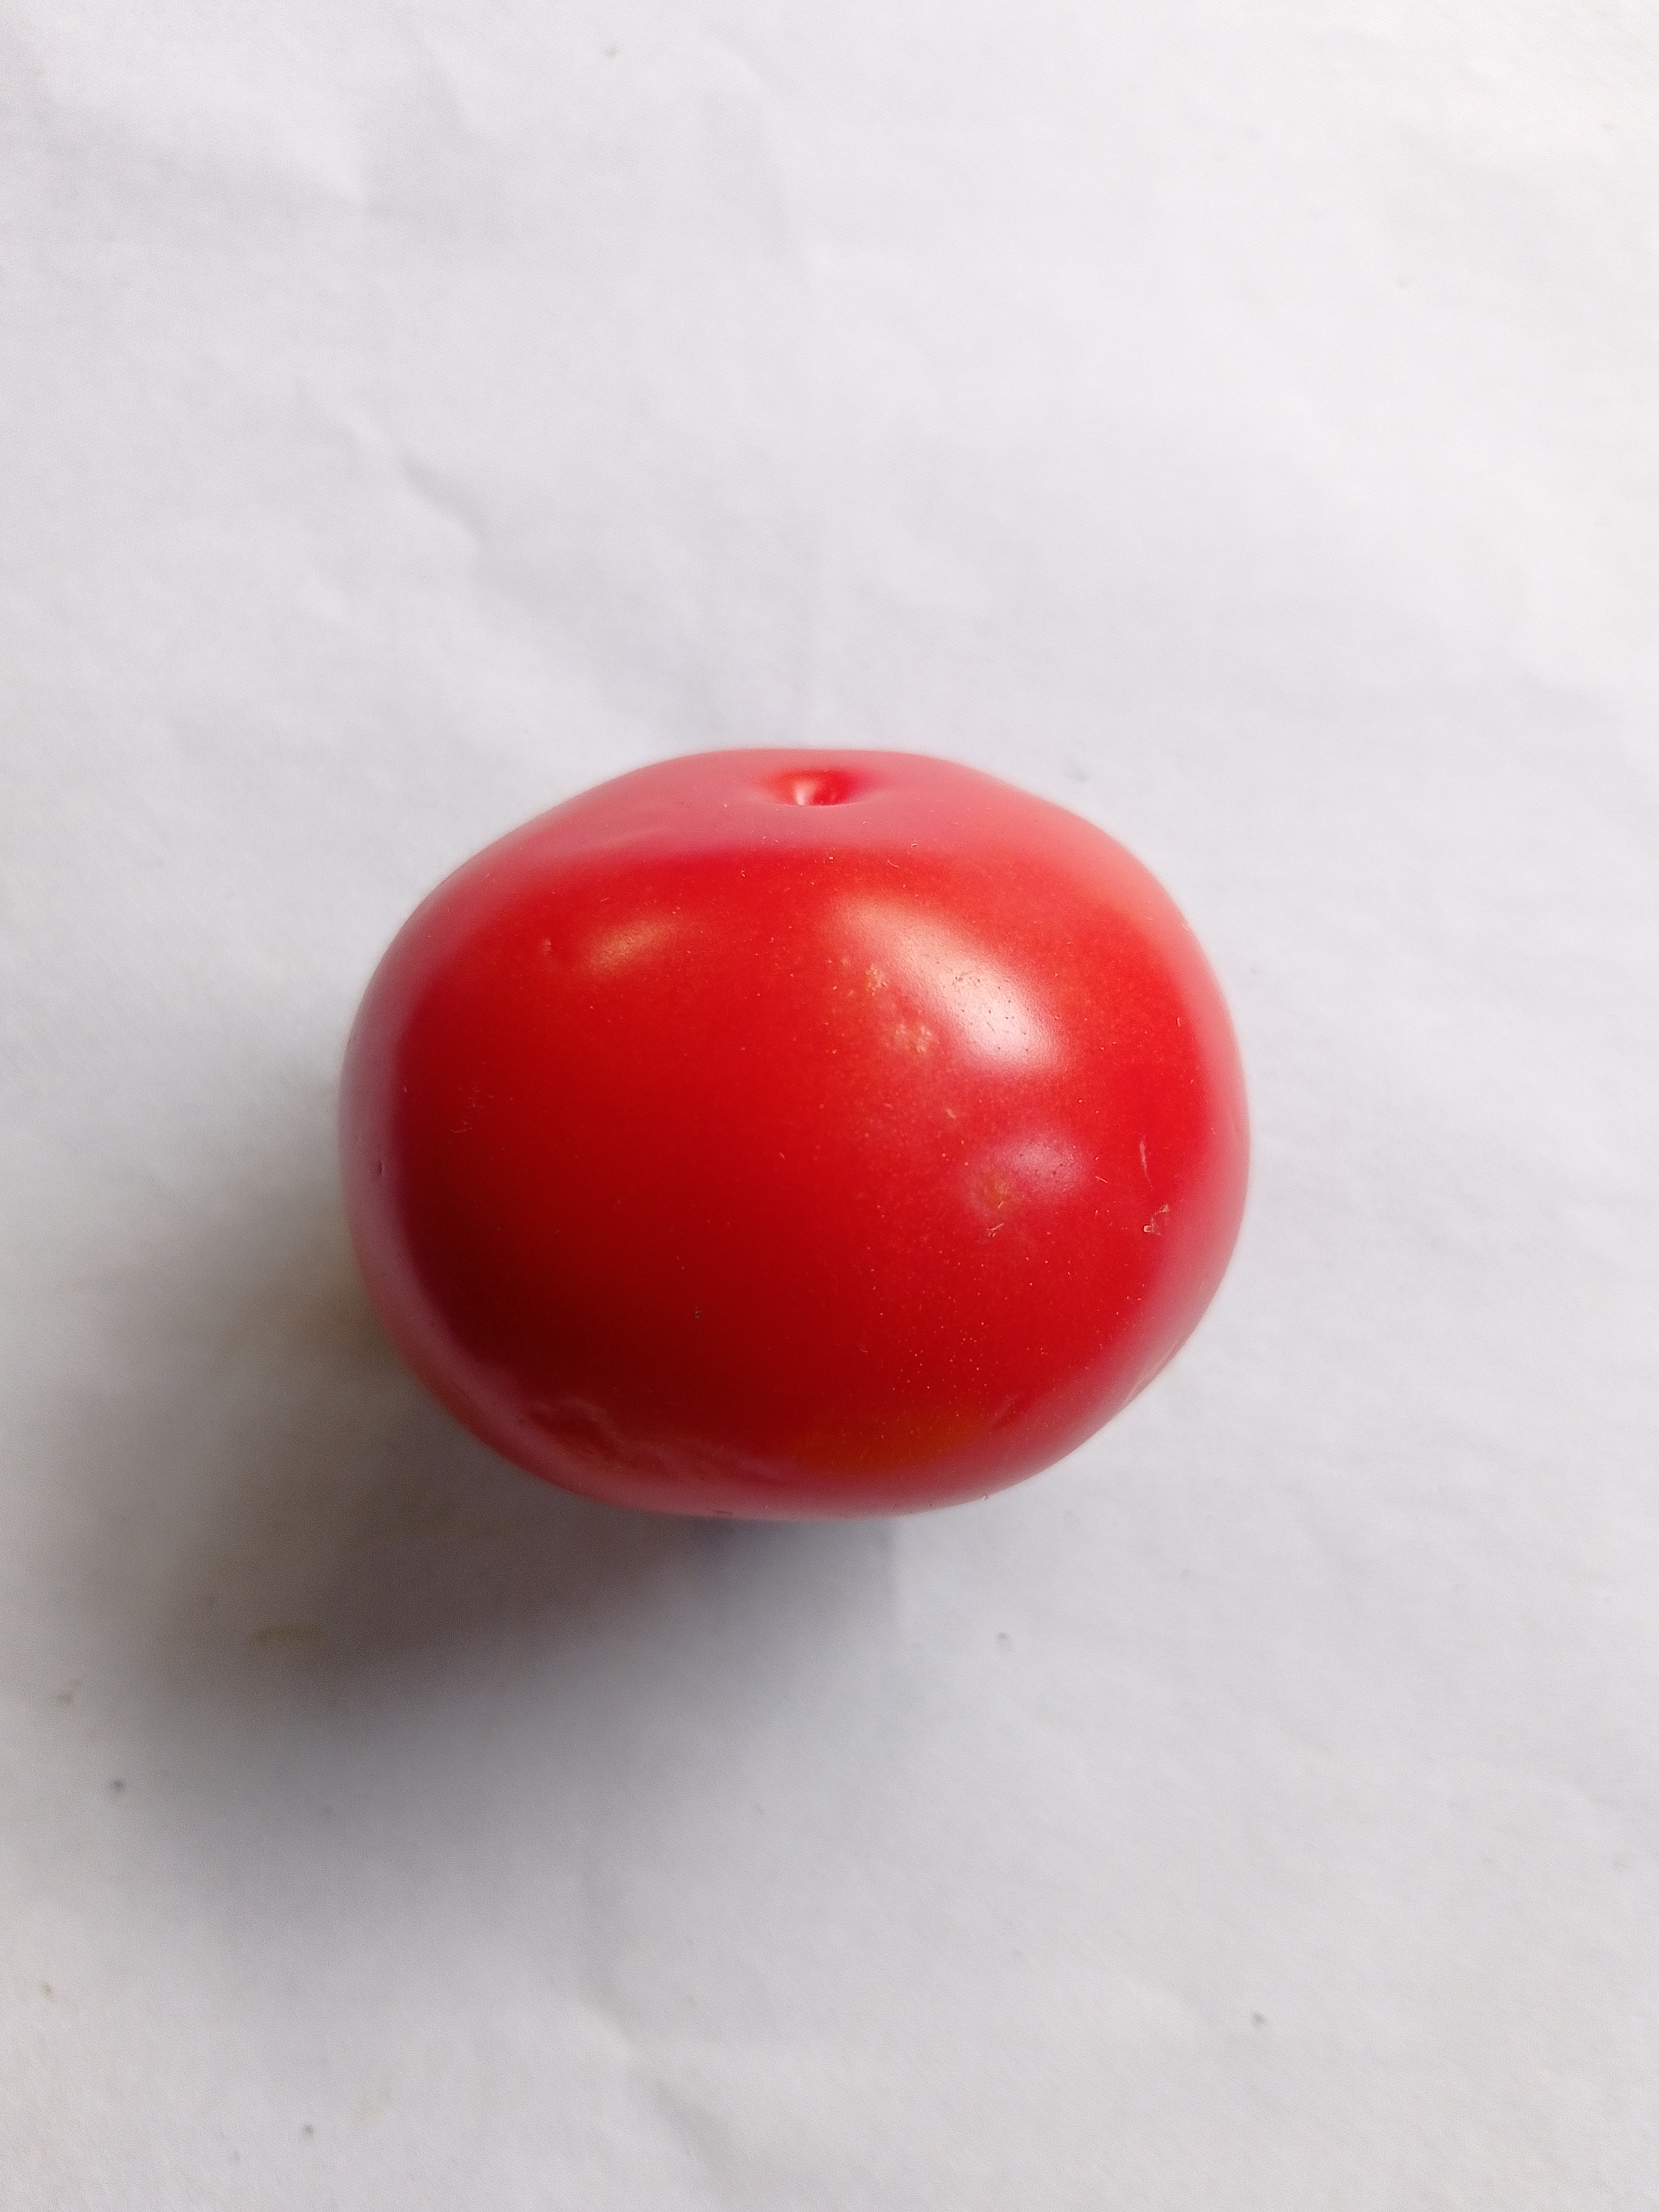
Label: Fresh